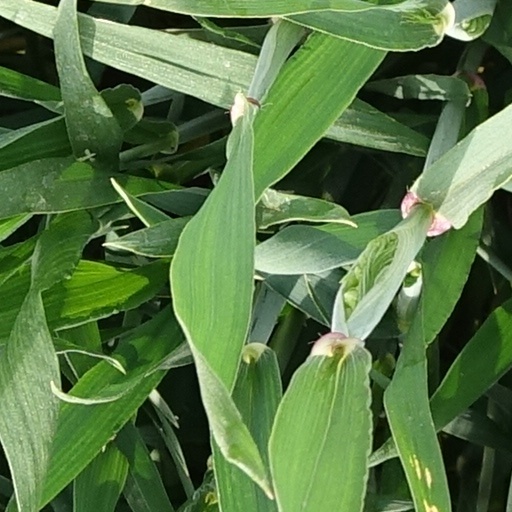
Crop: wheat